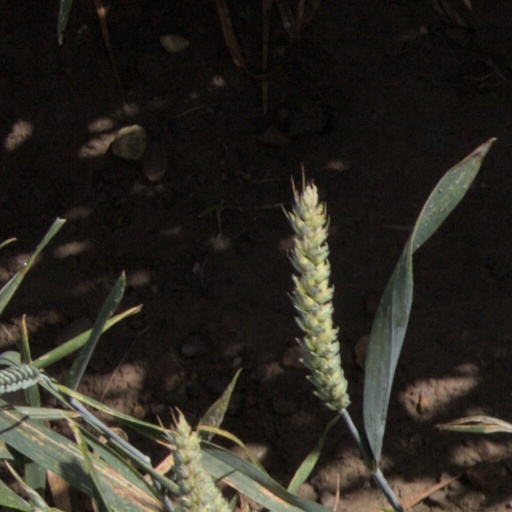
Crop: wheat